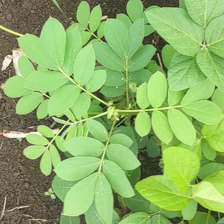
Weed species: Sicklepod_(Senna obtusifolia)